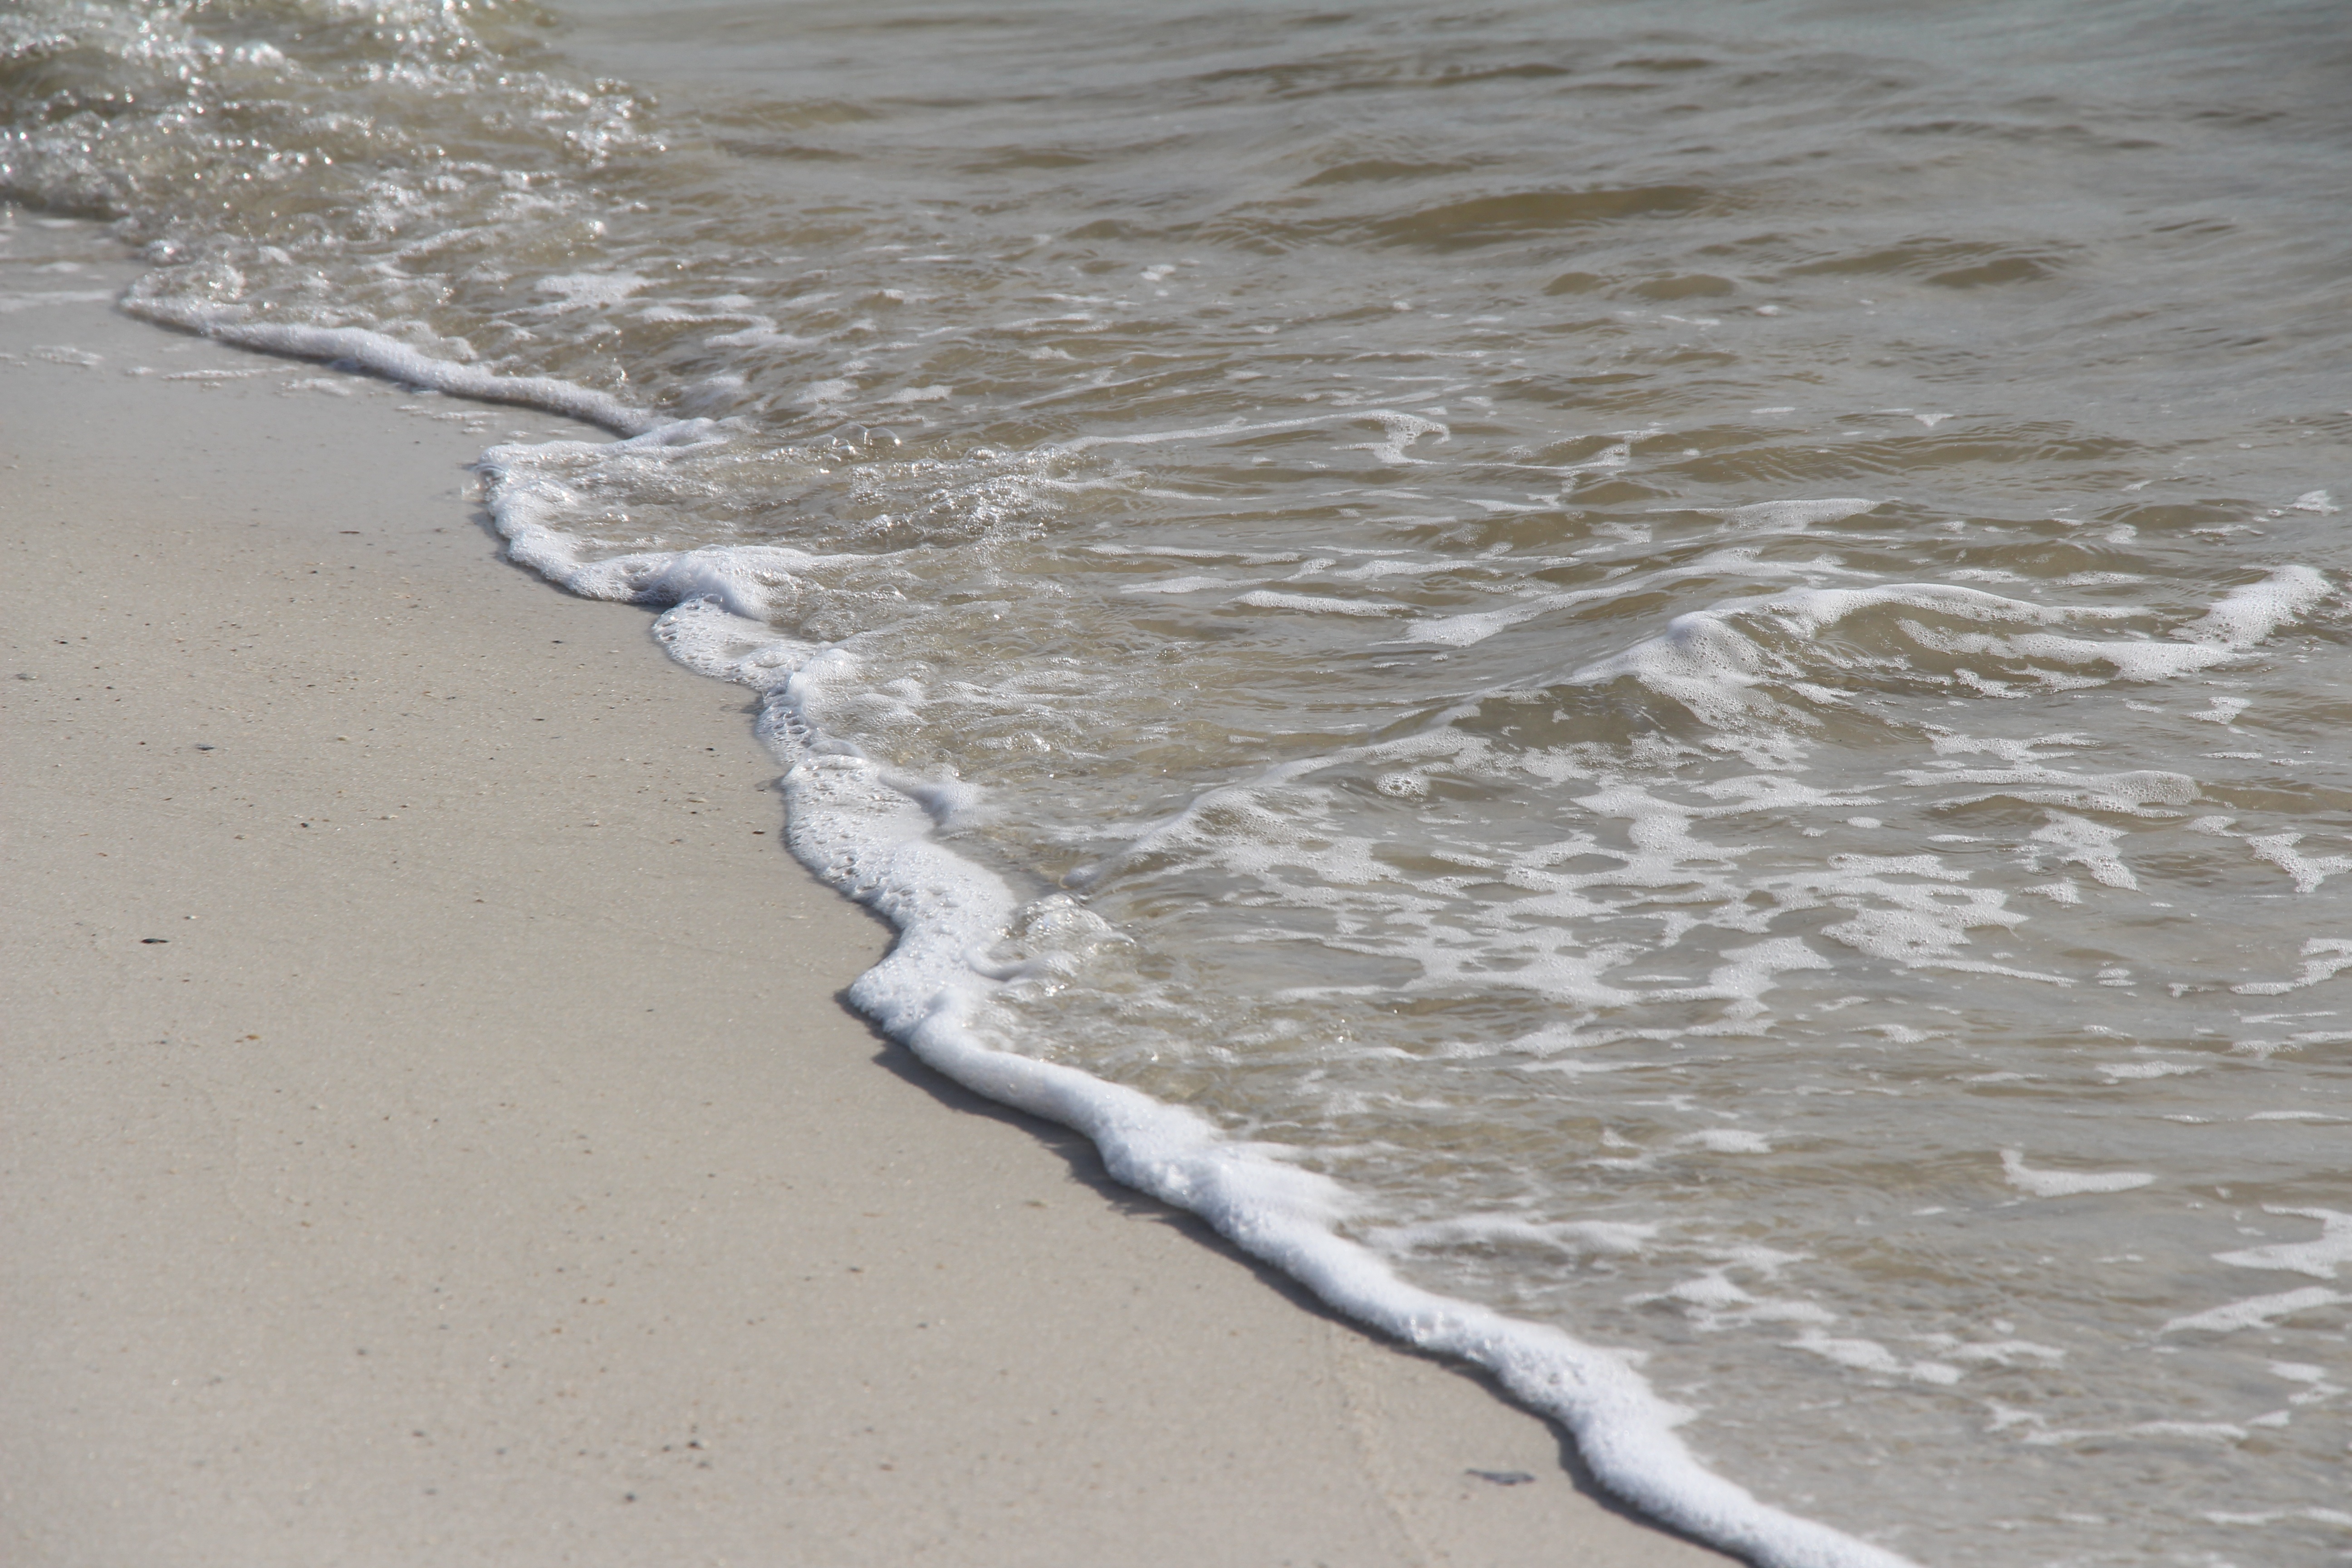
beach, sea, coast, water, nature, sand, ocean, shore, wave, wind, coastal, tide, vacation, foam, ice, surf, relax, tropical, natural, smooth, material, relaxing, waves, relaxation, freezing, mudflat, wind wave